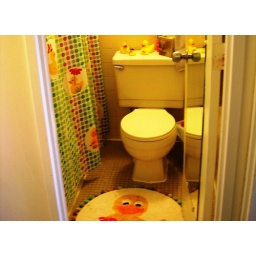
A bathroom in a one bedroom double